How to Avoid a Climate Disaster

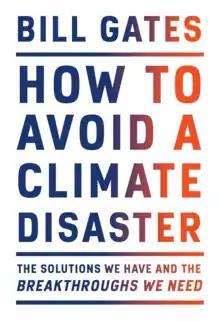
First edition cover

How to Avoid a Climate Disaster: The Solutions We Have and the Breakthroughs We Need is a 2021 book by Bill Gates. In it, Gates presents what he learned in over a decade of studying climate change and investing in innovations to address global warming and recommends technological strategies to tackle it.